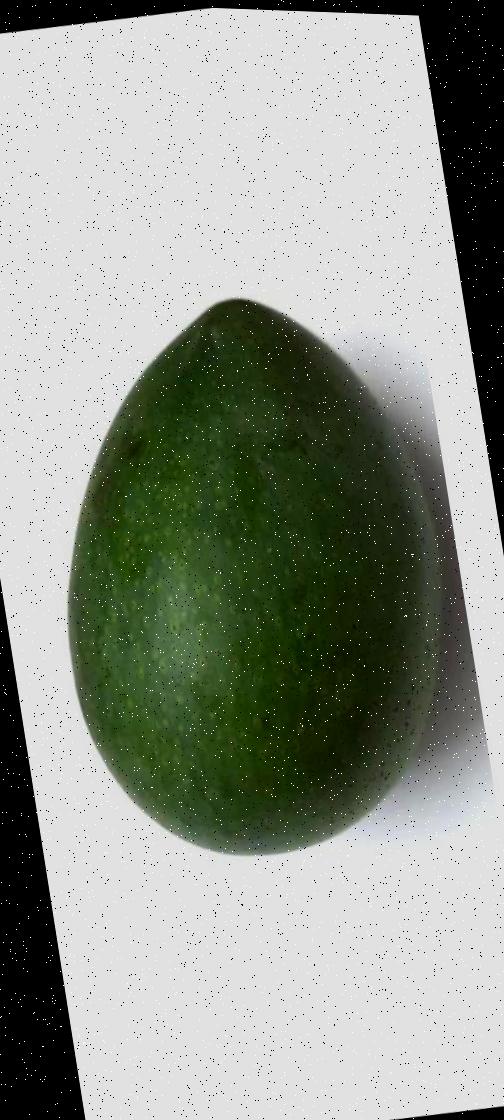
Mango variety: Ashshina Zhinuk